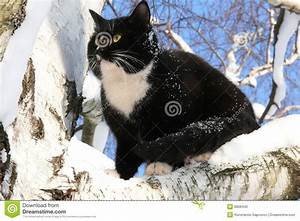
Label: cat